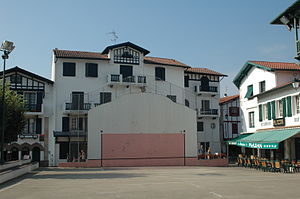
Baskerlandet / Galleri
Baskerlandet eller Baskien er et område i Europa i det vestlige Pyrenæerne, der strækker sig over grænsen mellem Frankrig og Spanien på Atlanterhavskysten.